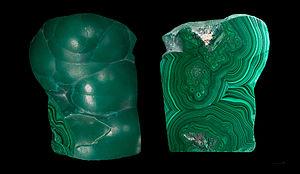
Les pierres fines sont des pierres gemmes non classées parmi les quatre pierres précieuses. Bien que parfois appelées semi-précieuses, ce terme est interdit dans le commerce, en France, par un décret du 14 janvier 2002.
La malachite est une espèce minérale du groupe des carbonates minéraux et du sous-groupe des carbonates anhydres avec anions étrangers de formule Cu₂CO₃(OH)₂,
La minéralogie est une science multidisciplinaire qui a pour objet les minéraux, leurs identifications, leurs caractérisations et descriptions, leurs analyses, leurs variétés et habitus, leurs classements, classifications et collections, leurs gîtologie, gisements et répartitions, leurs origines et leurs divers modes de formation, leurs usages par l'Homme, leurs intérêts pour la végétation ou la faune, leurs histoires dans l'univers des écrits ou discours savants ou des savoirs profanes ou traditionnels, les diverses modalités de connaissances... La minéralogie descriptive étudie les minéraux des milieux naturels, constituants diversement associés dans les roches. Elle peut être considérée, tout en gardant son statut autonome et réglementé au niveau international, comme une discipline de base de la géologie, une science auxiliaire de la pétrologie, ou encore une branche de la planétologie ou une matière d'approfondissement en prolongation de la chimie minérale dans le sens étendu où les produits de la cristallisation artificielle, en laboratoire ou en four technique, sont admis.